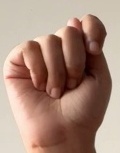
ASL sign: T